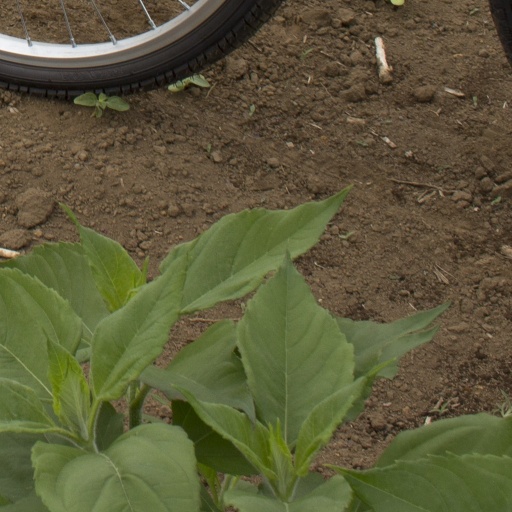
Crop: Jerusalem artichoke